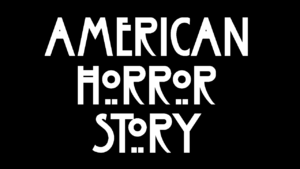
Logo présent à chaque épisode, écran titre de la série American Horror StoryCatalà: Logo present a cada episodi, captura de títol de la sèrie American Horror Story
American Horror Story: Coven est la troisième saison de la série-télévisée d'anthologie horrifique de FX, American Horror Story. La série a été renouvelée pour une troisième saison le 15 novembre 2012. Elle a été diffusée pour la première fois le 9 octobre 2013 et s'est terminée le 29 janvier 2014.